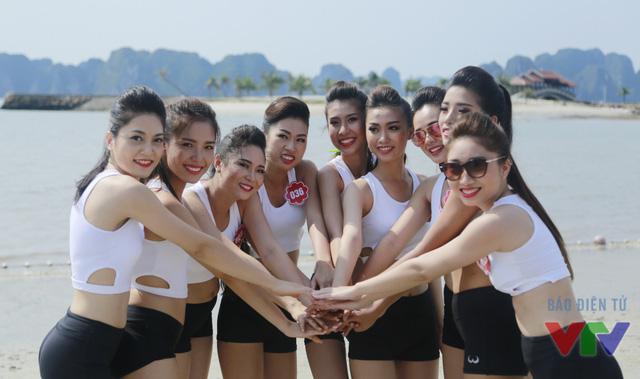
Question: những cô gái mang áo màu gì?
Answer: những cô gái mang áo màu trắng